Sprinter (manga)

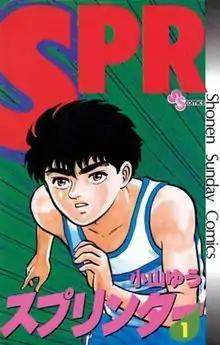
The cover of Sprinter volume 1

is a Japanese manga series written and illustrated by Yū Koyama. It was serialized in Shogakukan's "Weekly Shōnen Sunday" from October 1984 to April 1987. Its chapters were collected in fourteen "tankōbon" volumes.